Cumidava

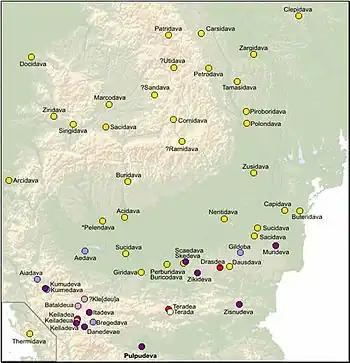
Onomastic range of the Dacian towns with the dava ending, covering Dacia, Moesia, Thrace and Dalmatia

Early references to Cumidava are made by the geographer Ptolemy in his "Geographia", in the form Komidava.